2010 Alabama Crimson Tide football team

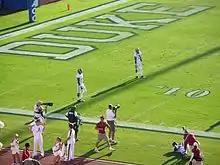
Tana Patrick and Kenny Bell wait to receive a kickoff in the second half.

With ESPN's College GameDay in town, Alabama defeated the Penn State Nittany Lions 24–3 in a renewal of their historic rivalry. Alabama scored first on a 36-yard touchdown pass from Greg McElroy to Kevin Norwood in the first quarter. The Crimson Tide added to their lead in the second quarter with a 14-yard McElroy touchdown pass to Preston Dial and a 31-yard Jeremy Shelley field goal to take a 17–0 lead at the half. After a scoreless third, Trent Richardson scored on a one-yard run and Penn State's Collin Wagner hit a 36-yard field goal to make the final score to 24–3.